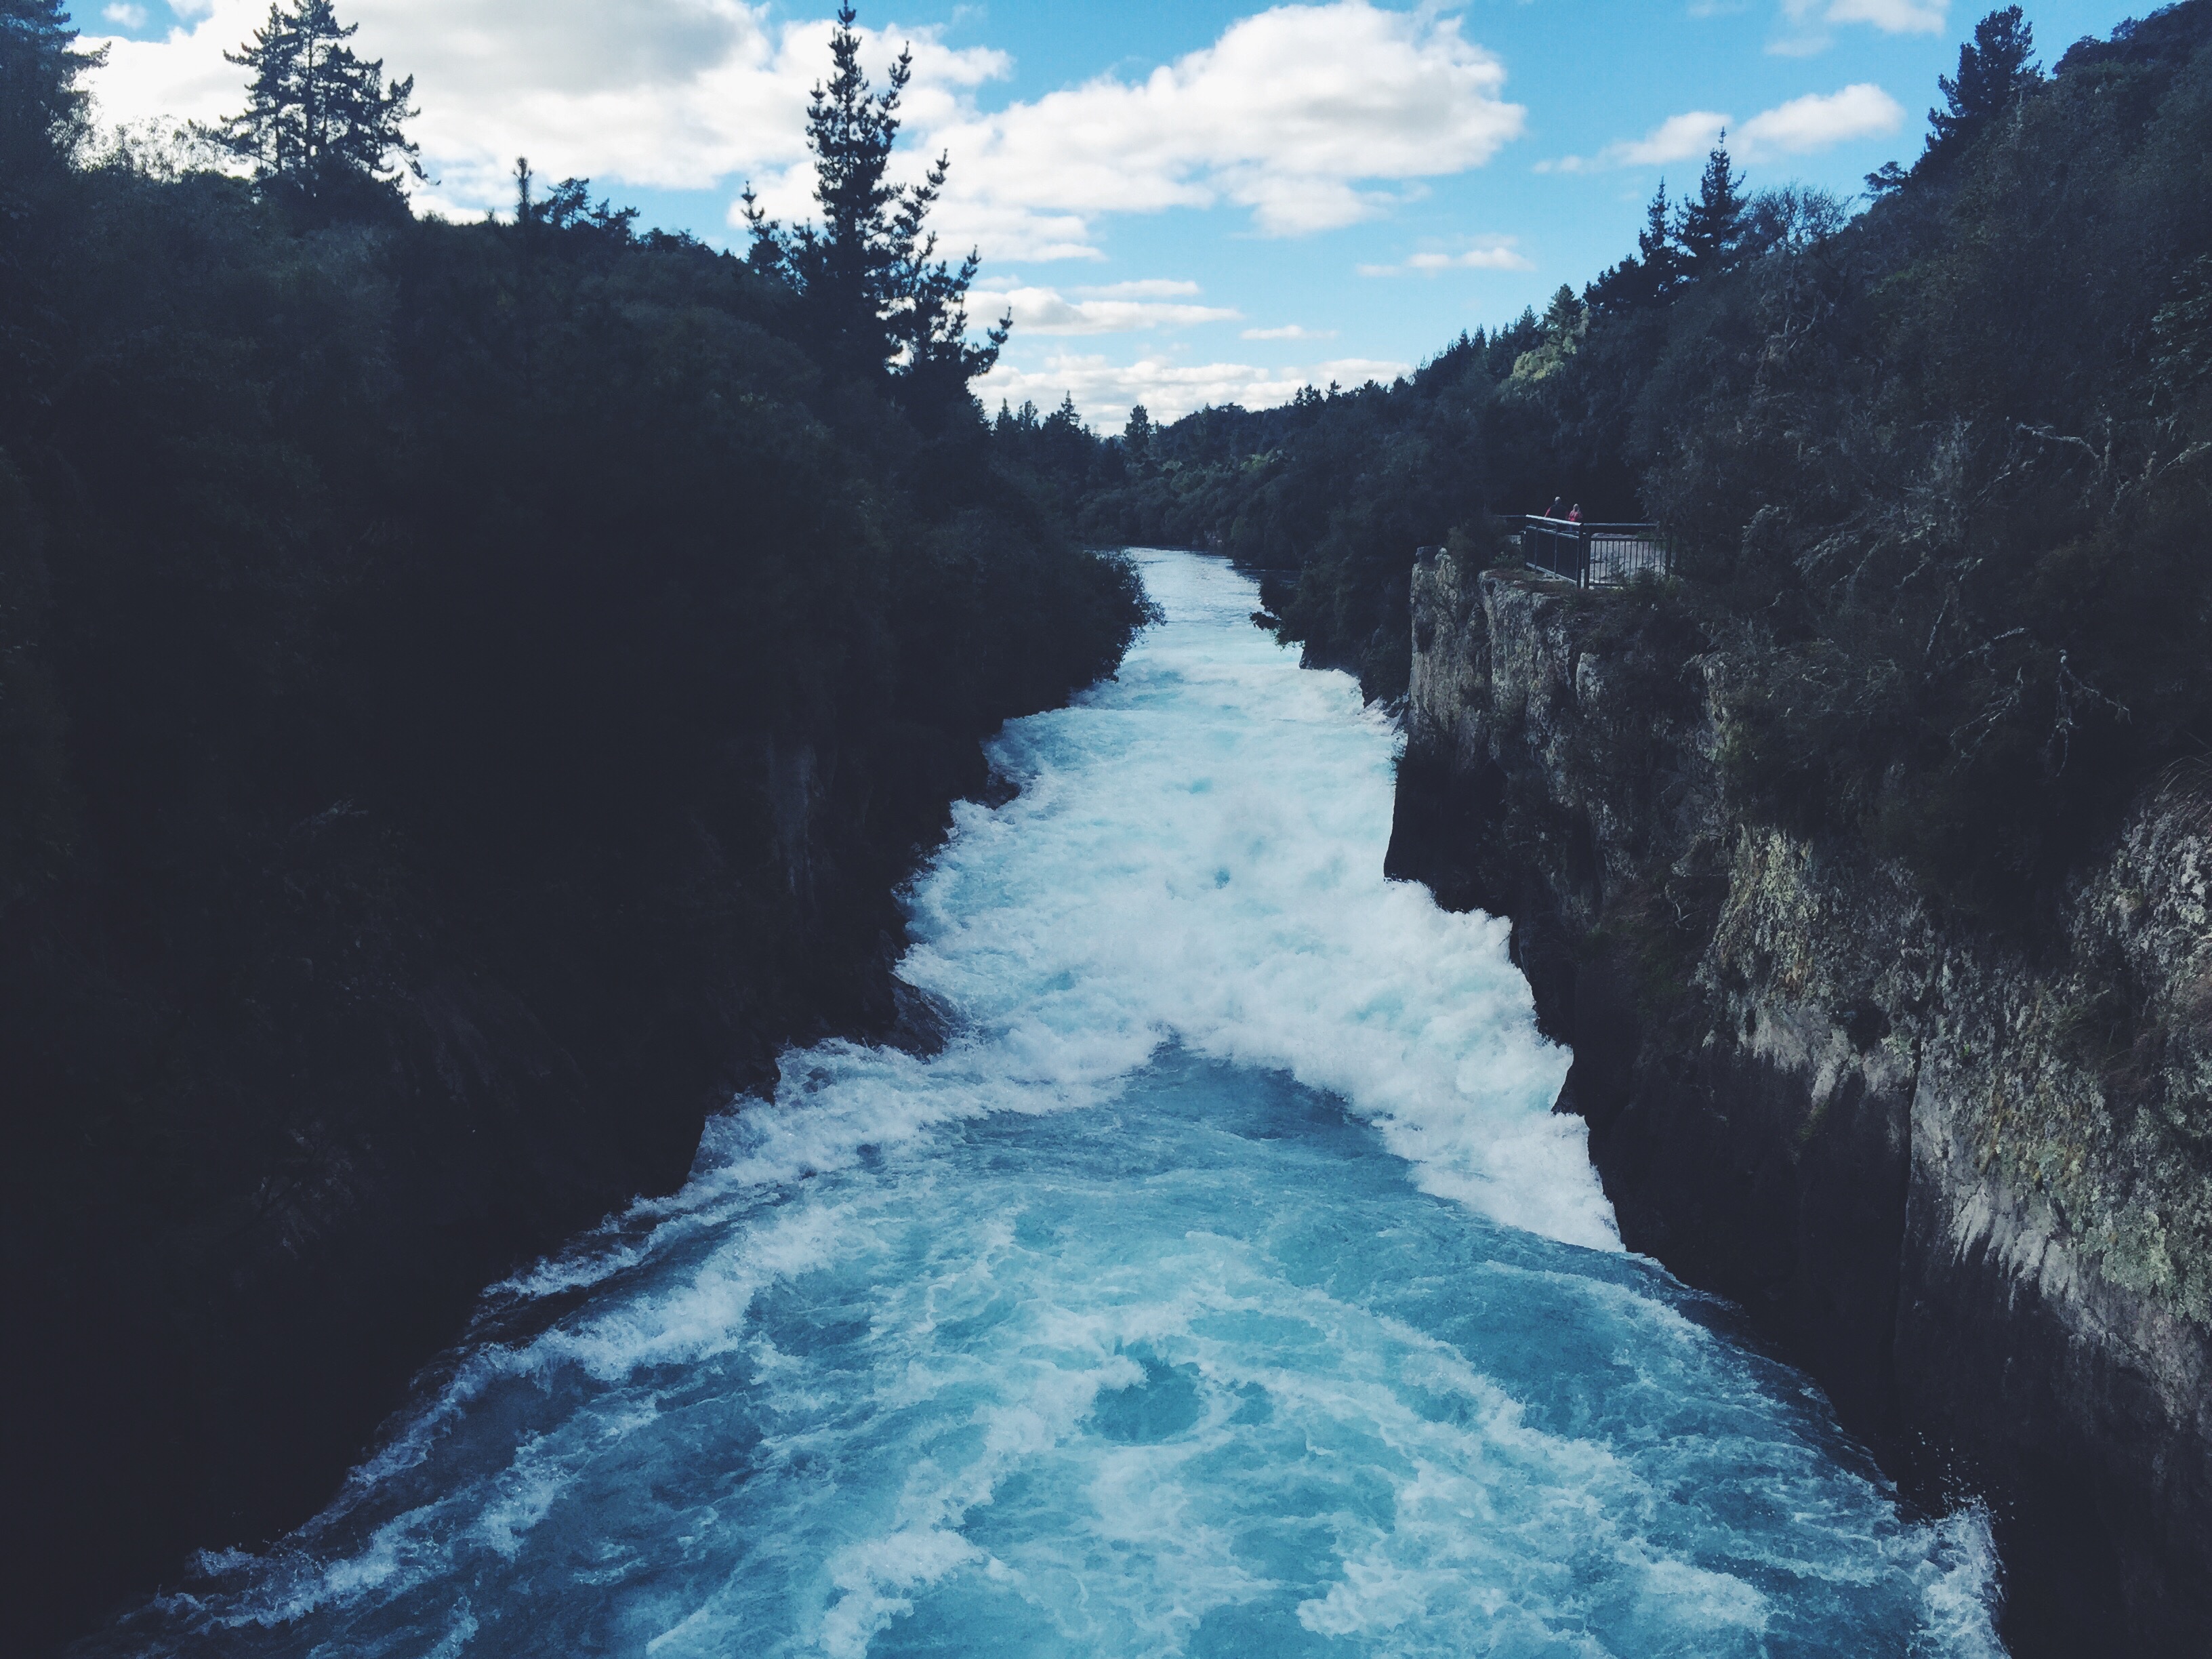
mountain, river, mountain range, rapid, body of water, landform, geographical feature